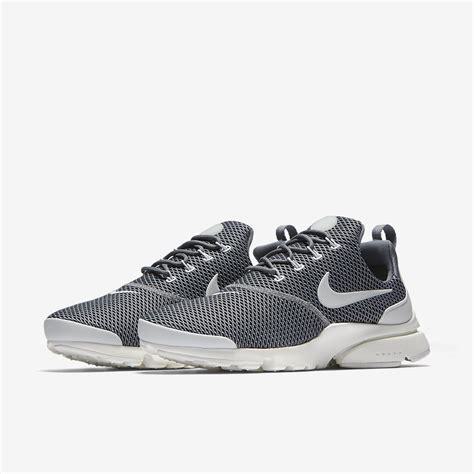
Brand: Nike
Model: Presto Fly